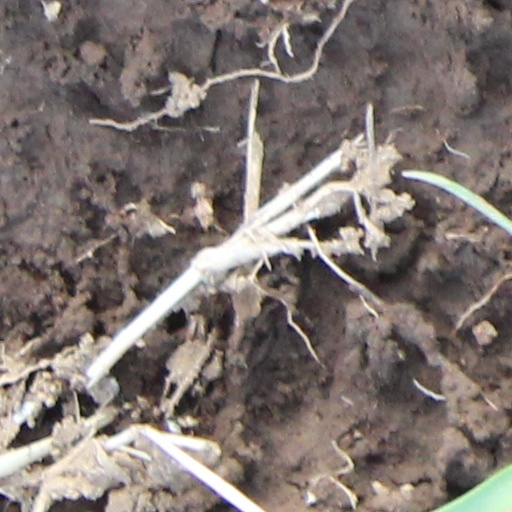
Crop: wheat